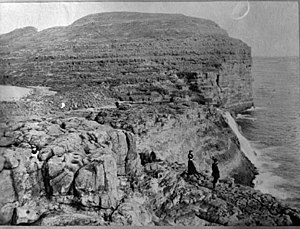
Bøsdalafossur
Bøsdalafossur som det så ud i 1899
Bøsdalafossur er et vandfald på øen Vágar i Færøerne, der løber fra søen Sørvágsvatn ud i Atlanterhavet. Det er 30 meter højt.